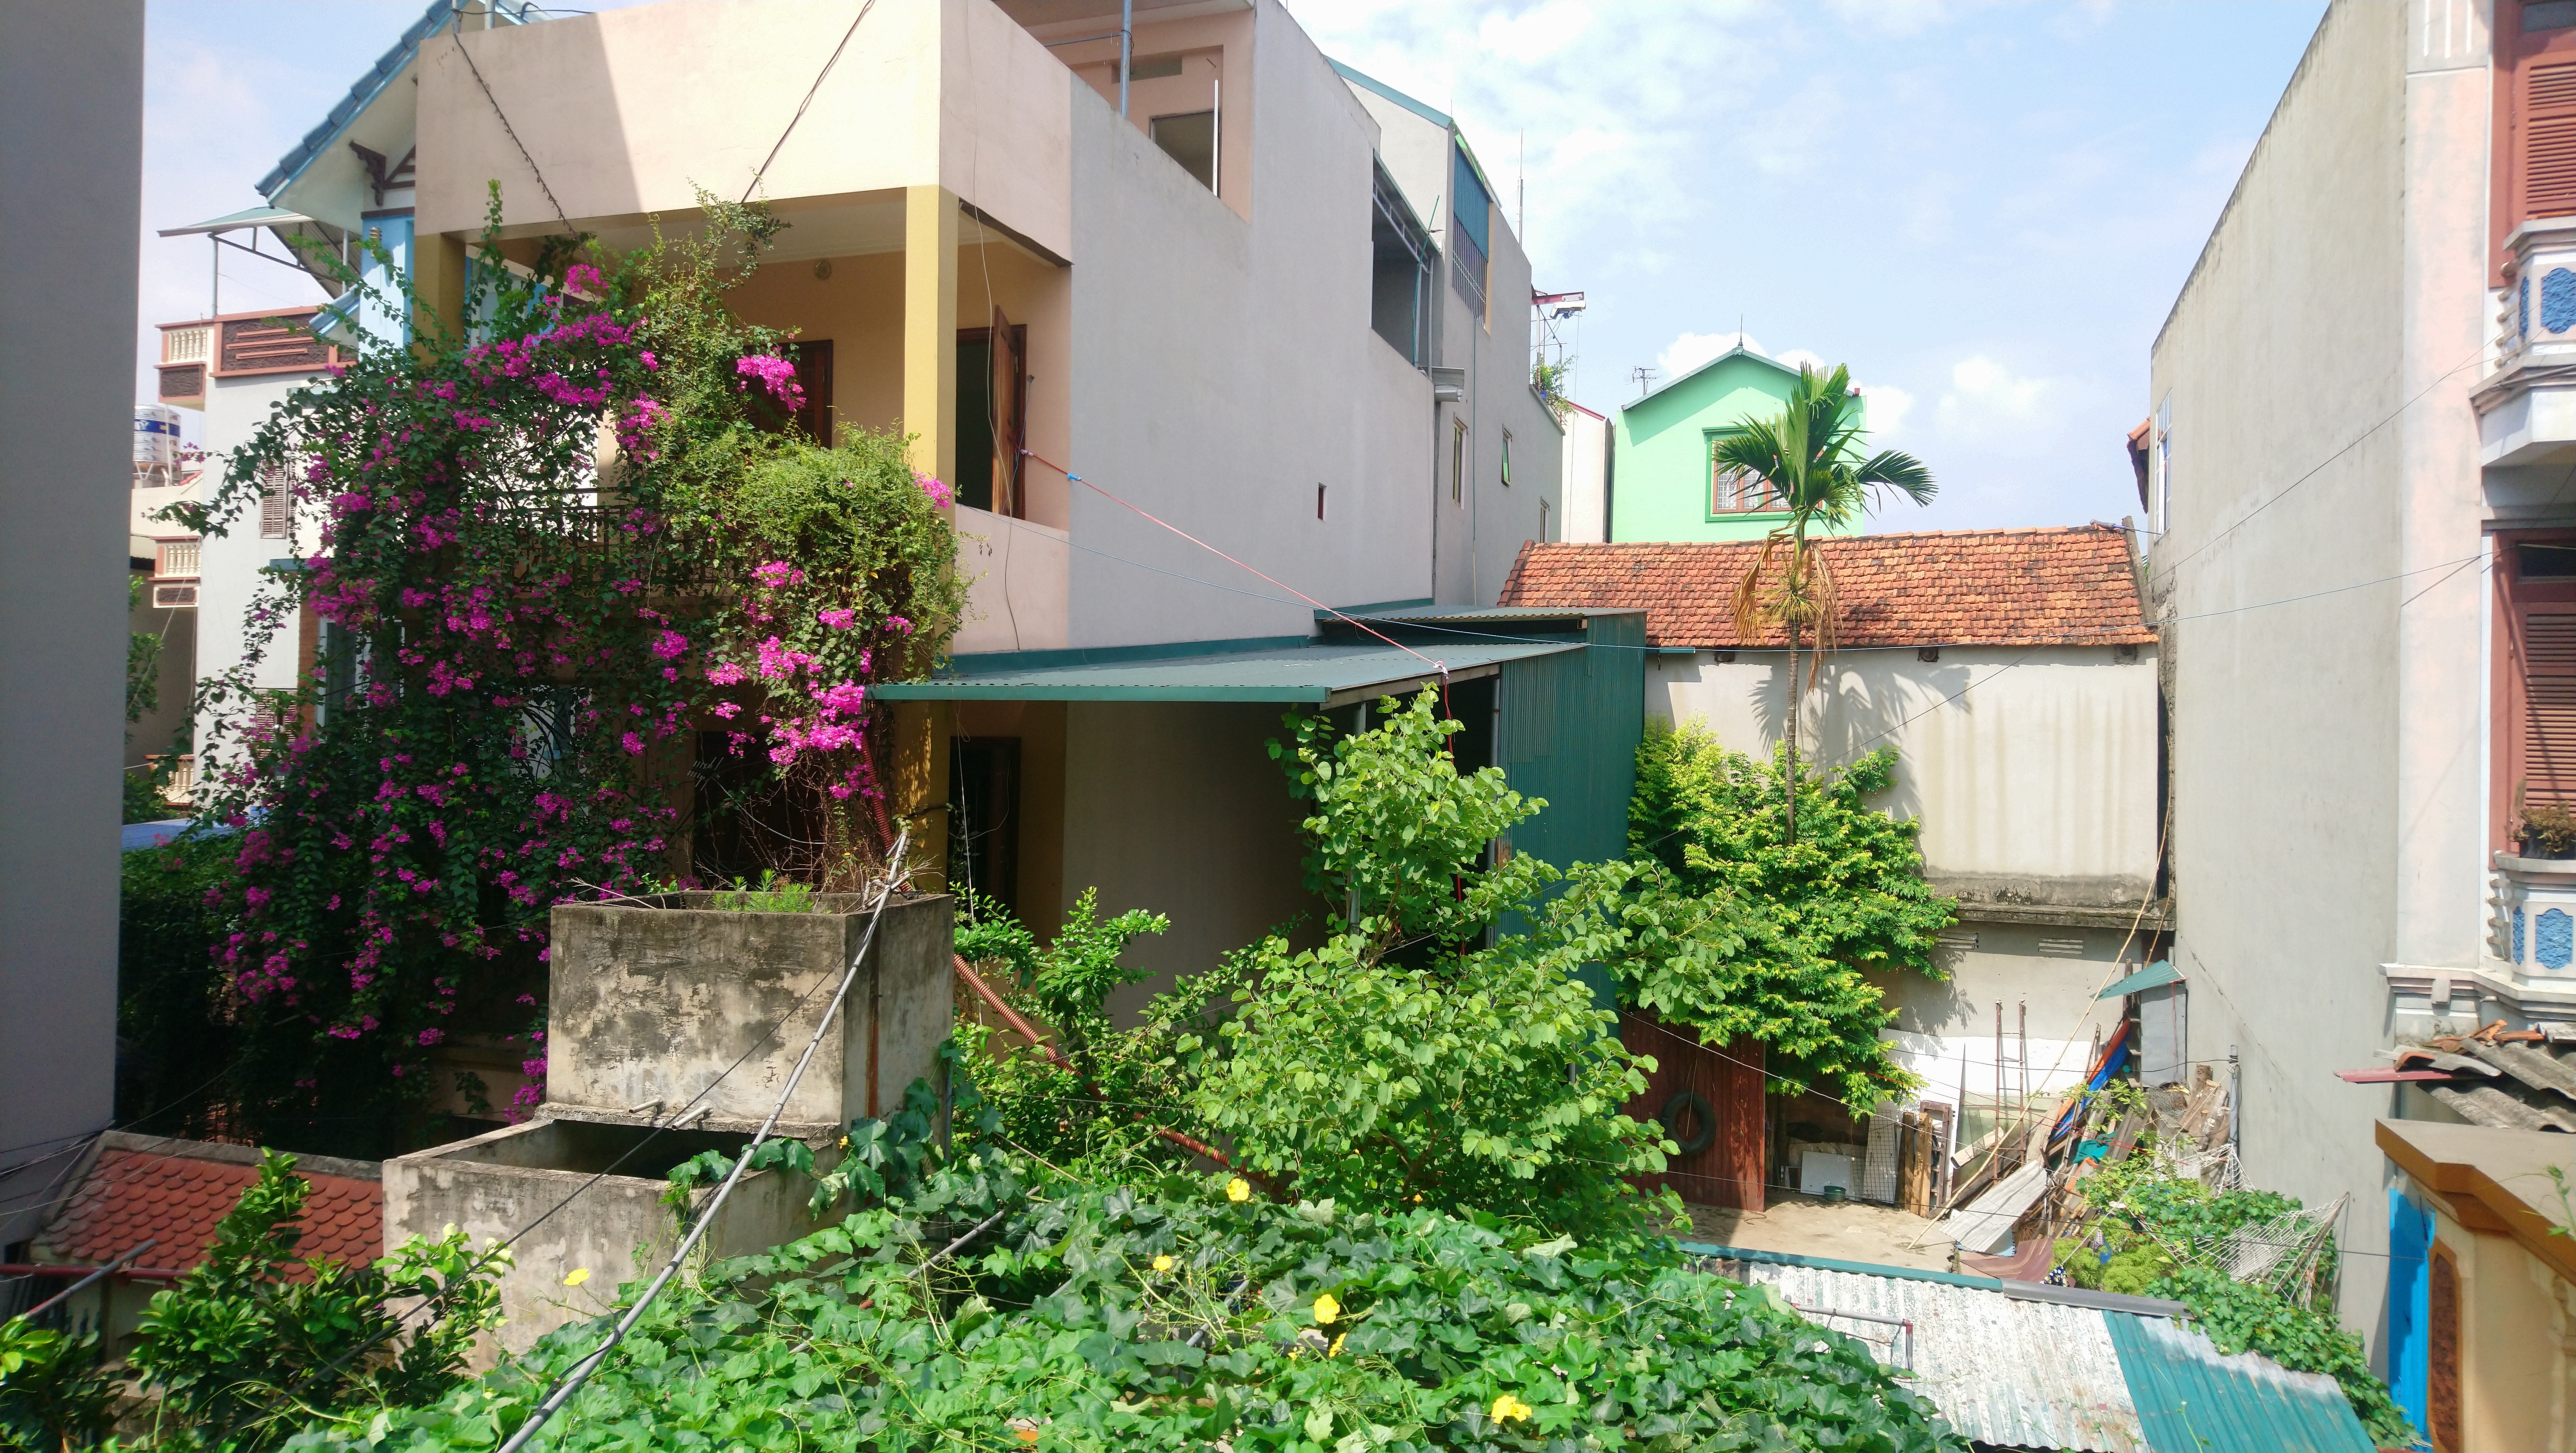
tree, grass, sunlight, property, house, residential area, real estate, building, home, neighbourhood, yard, land lot, backyard, plant, apartment, landscape, villa, facade